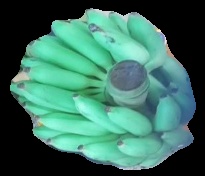
Variety: elakki-bale
Grade: grade2